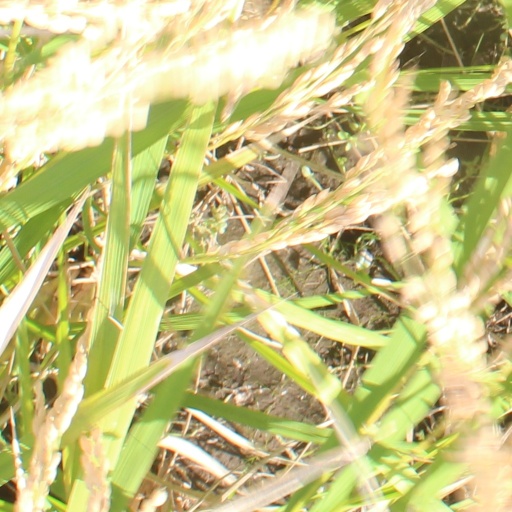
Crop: rice